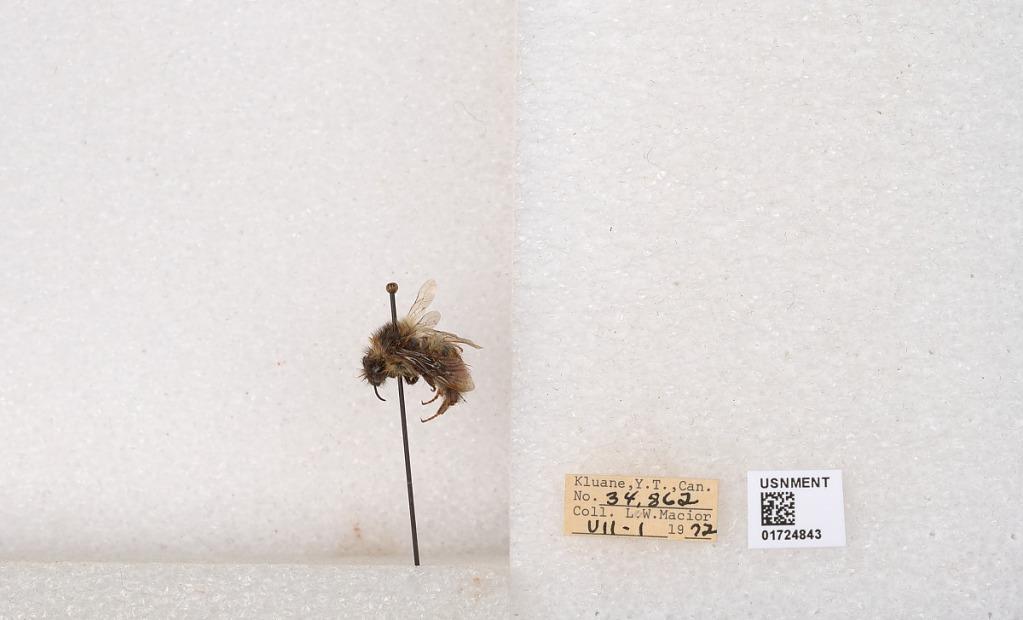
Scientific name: Bombus (Pyrobombus) sylvicola Kirby
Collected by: L. Macior
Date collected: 1972-7-1
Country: Canada
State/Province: Yukon Territory
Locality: Kluane National Park and Reserve
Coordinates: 60.7493, -139.504